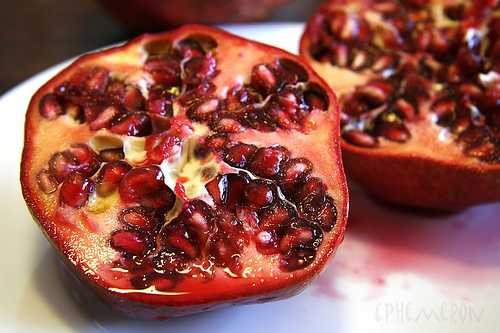
Label: Pomegranate